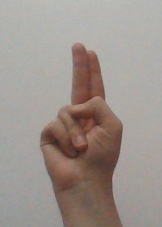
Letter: taa